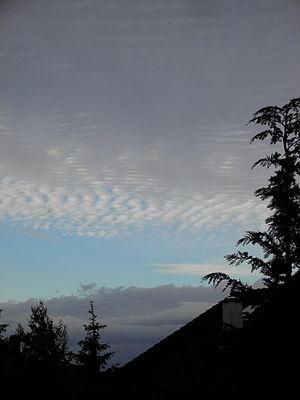
Duplicatus est une variété de certains nuages lorsqu'ils sont en bancs étendus, en nappes ou en couches superposés, faiblement séparés, voire partiellement soudés. Ce terme est surtout appliqués aux cirrus, cirrostratus, altocumulus et stratocumulus.